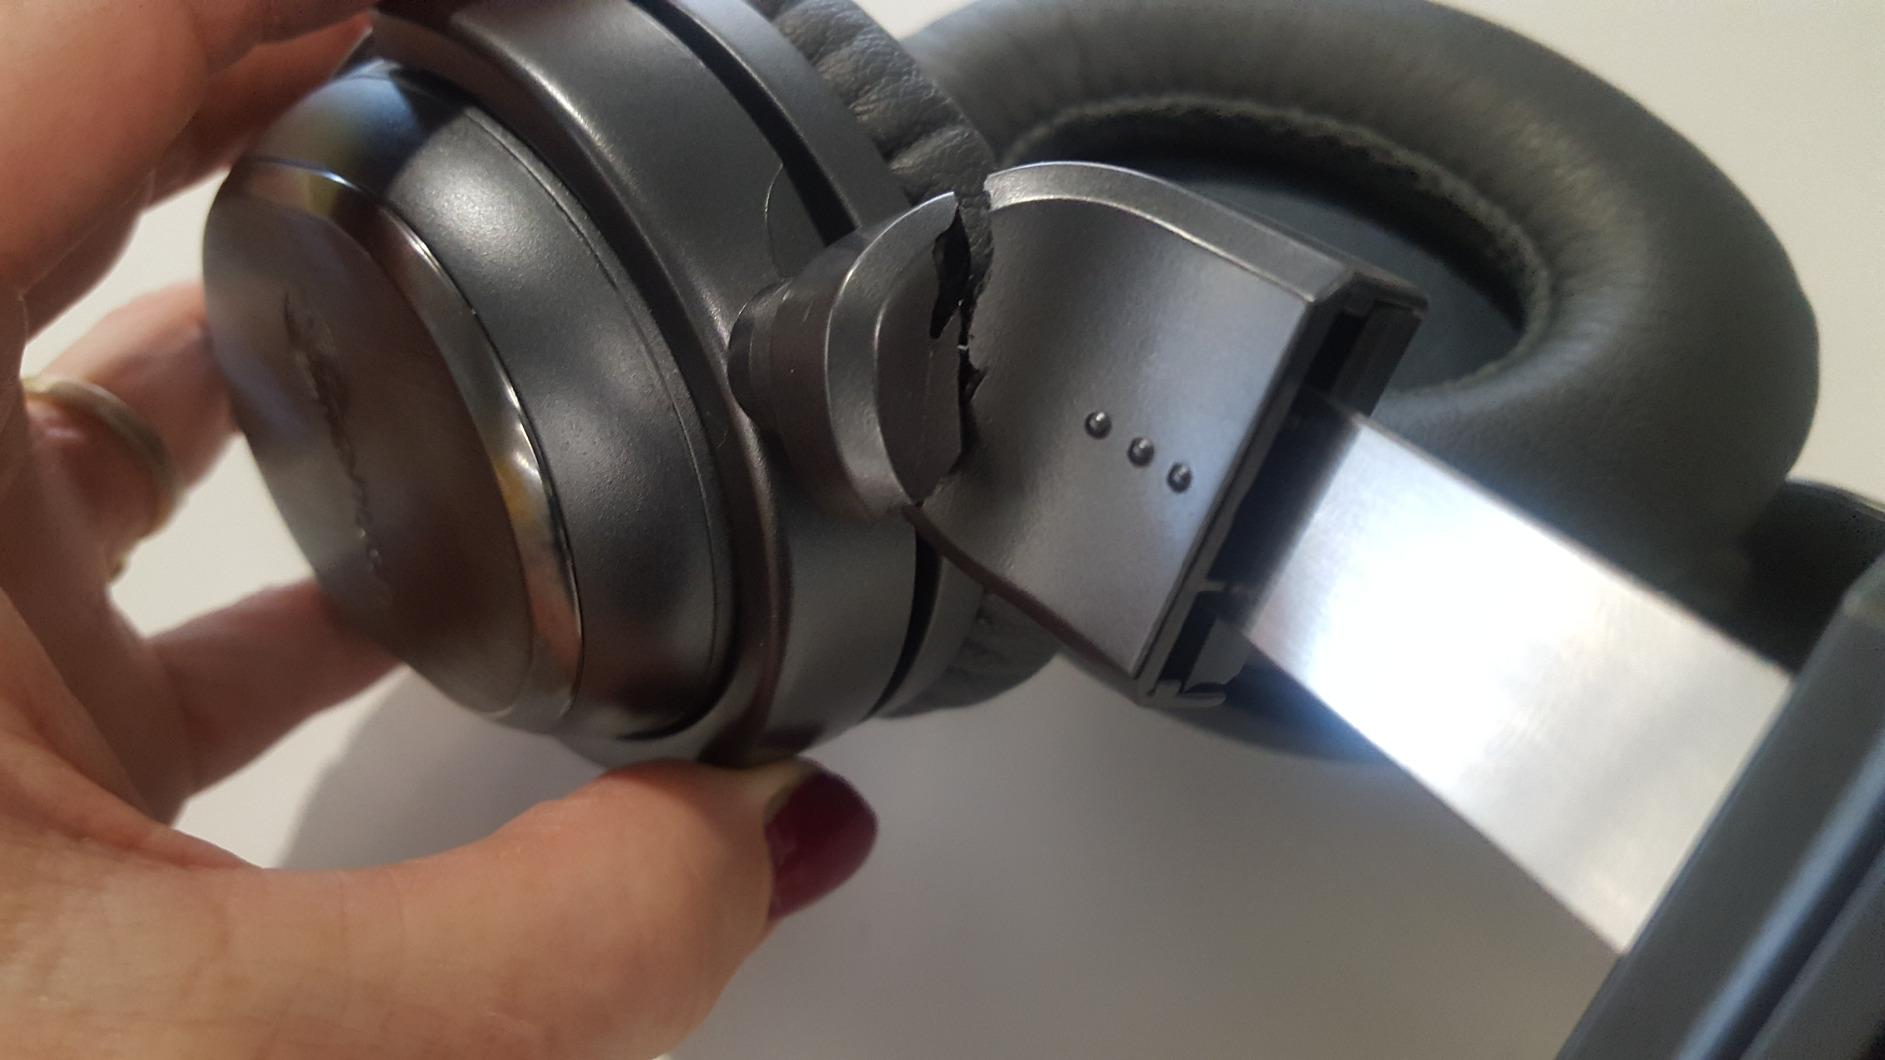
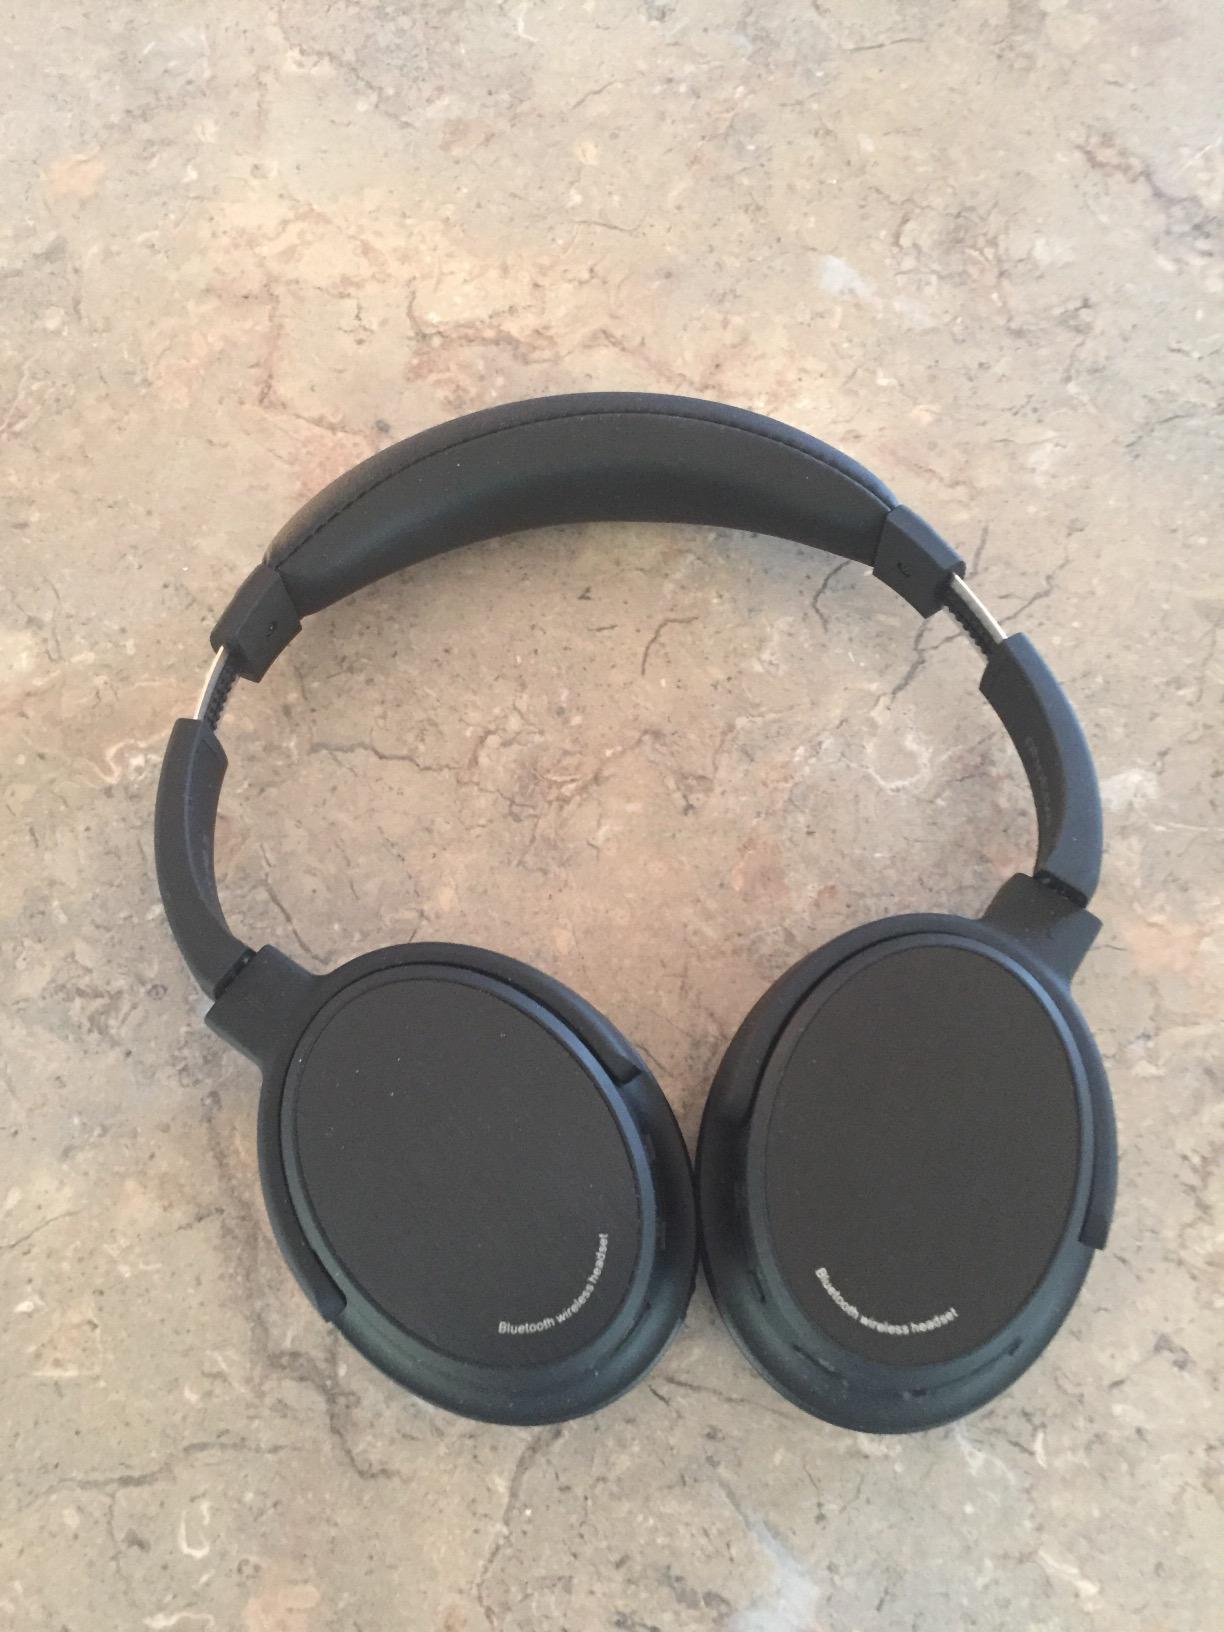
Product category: headphones
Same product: no